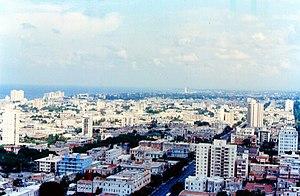
Centro Habana est l'une des quinze municipalités de la ville de La Havane à Cuba.